William Saletan

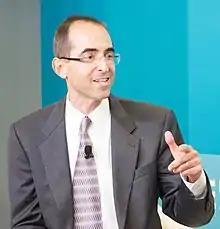
Saletan at New America discussion in 2017

William Saletan is an American writer for "The Bulwark". He previously wrote for "Slate" from 1996 until 2022.